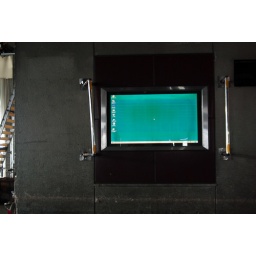
Big windows in the wall